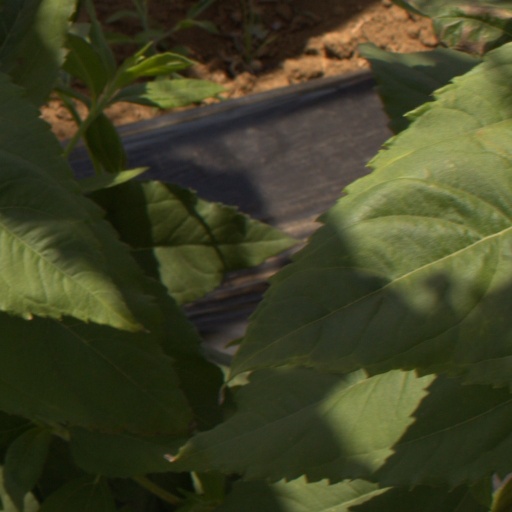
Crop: Jerusalem artichoke